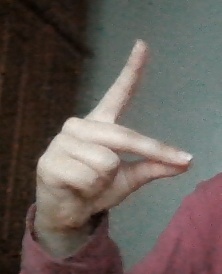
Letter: ta